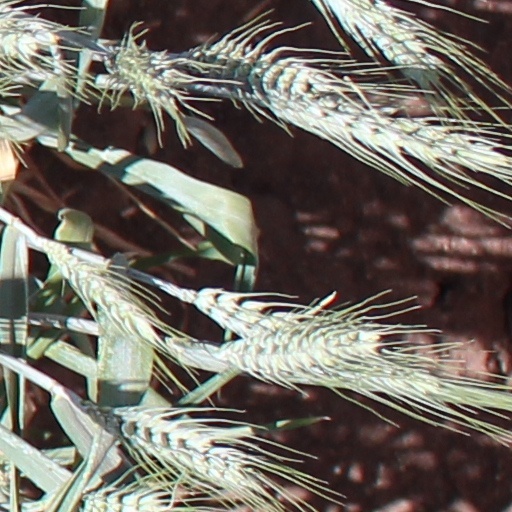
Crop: wheat